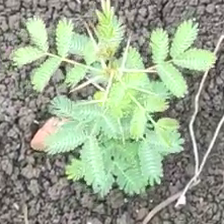
Weed species: Dwarf_cassia_(Chamaecrista pumila)